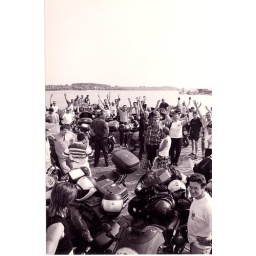
Friends in ferry boat danubi river to tulcea.